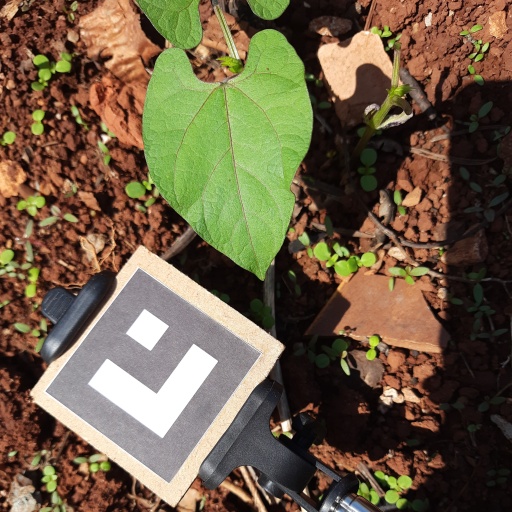
Observations: wavy surface, no eating holes, under sunlight